Governor Stirling Senior High School

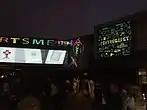
Artsmedia Exhibition 2017 featuring projection onto the administration building

Artsmedia is a specialist academic program targeted at developing skills within Art and Media including visual arts, digital and game design, film and television, journalism and photojournalism. The program is delivered in partnership with Murdoch University, providing opportunities for direct university entry. The program operates from years 7–10 and students have classes for four hours each week. Students can continue studying aspects of the program in years 11 and 12 in the form of VET subjects.